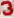
Number: 3